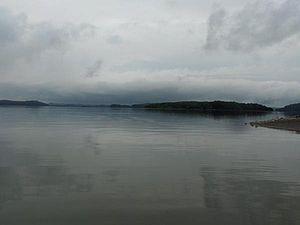
Le lac Douglas est un lac de barrage créé par une retenue sur la rivière French Broad dans l’État du Tennessee aux États-Unis.